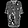
Label: Shirt